Bayawan

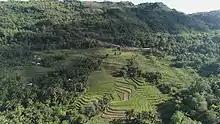
Rice fields in Bayawan

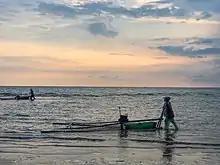
Local fishermen practicing push net fishing off the coast of Bayawan City Boulevard

Bayawan is still largely rural with only 2.25% of its total land area as urban area. The city is basically agricultural and its economy sits on an agricultural platform. Revenues from land farming, livestock production, aqua-culture activities and marine fishing are a major income contribution of the city. In 2000, the assessment of City Agriculture Office (CAO) indicated that agricultural production was valued at Php 2.3 Billion; 91.4% of which came from crop production, 7.9% from livestock production, and 0.7% from fisheries.